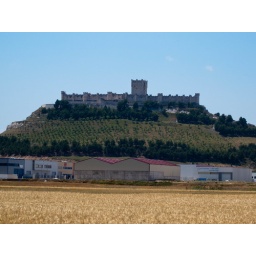
Perched up on this long, narrow hill in the middle of a wide, flat river valley